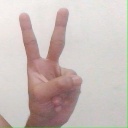
अक्षर: क